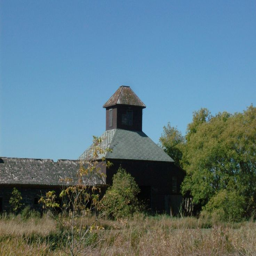
square barn with a square tower .